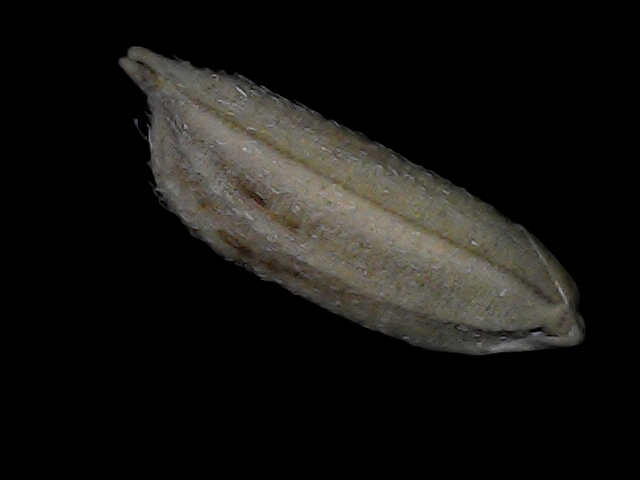
Rice variety: Bd79